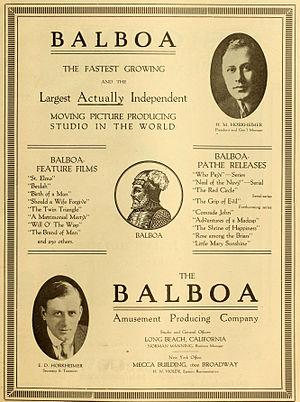
De 1913 à 1918, Long Beach accueille une des plus grandes sociétés de production de cinéma, Balboa Studio, depuis largement tombée dans l'oubli. Son fondateur Herbert M. Horkheimer achète le studio en 1913, et dès 1915 sa production dépasse 5 000 m de films par semaine. Fatty Arbuckle, Henry King, Baby Marie Osborne, Thomas Ince, William Desmond Taylor y ont commencé leur carrière.